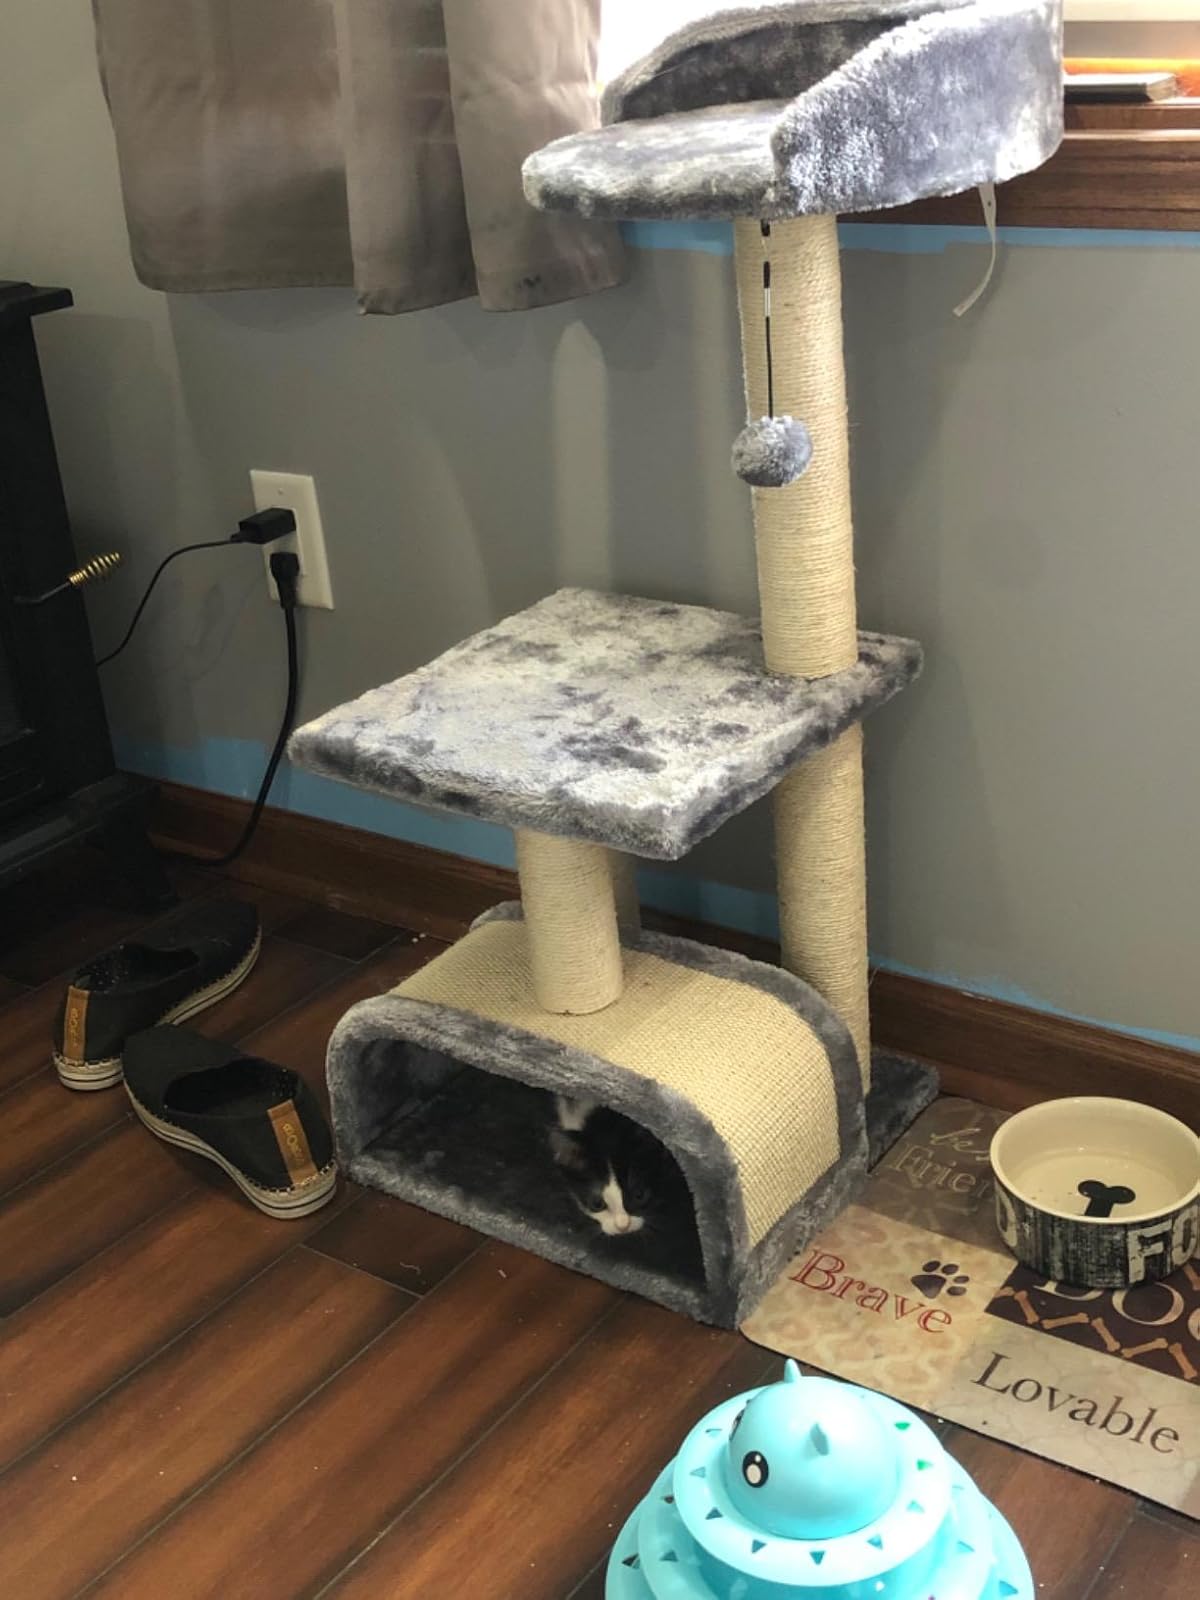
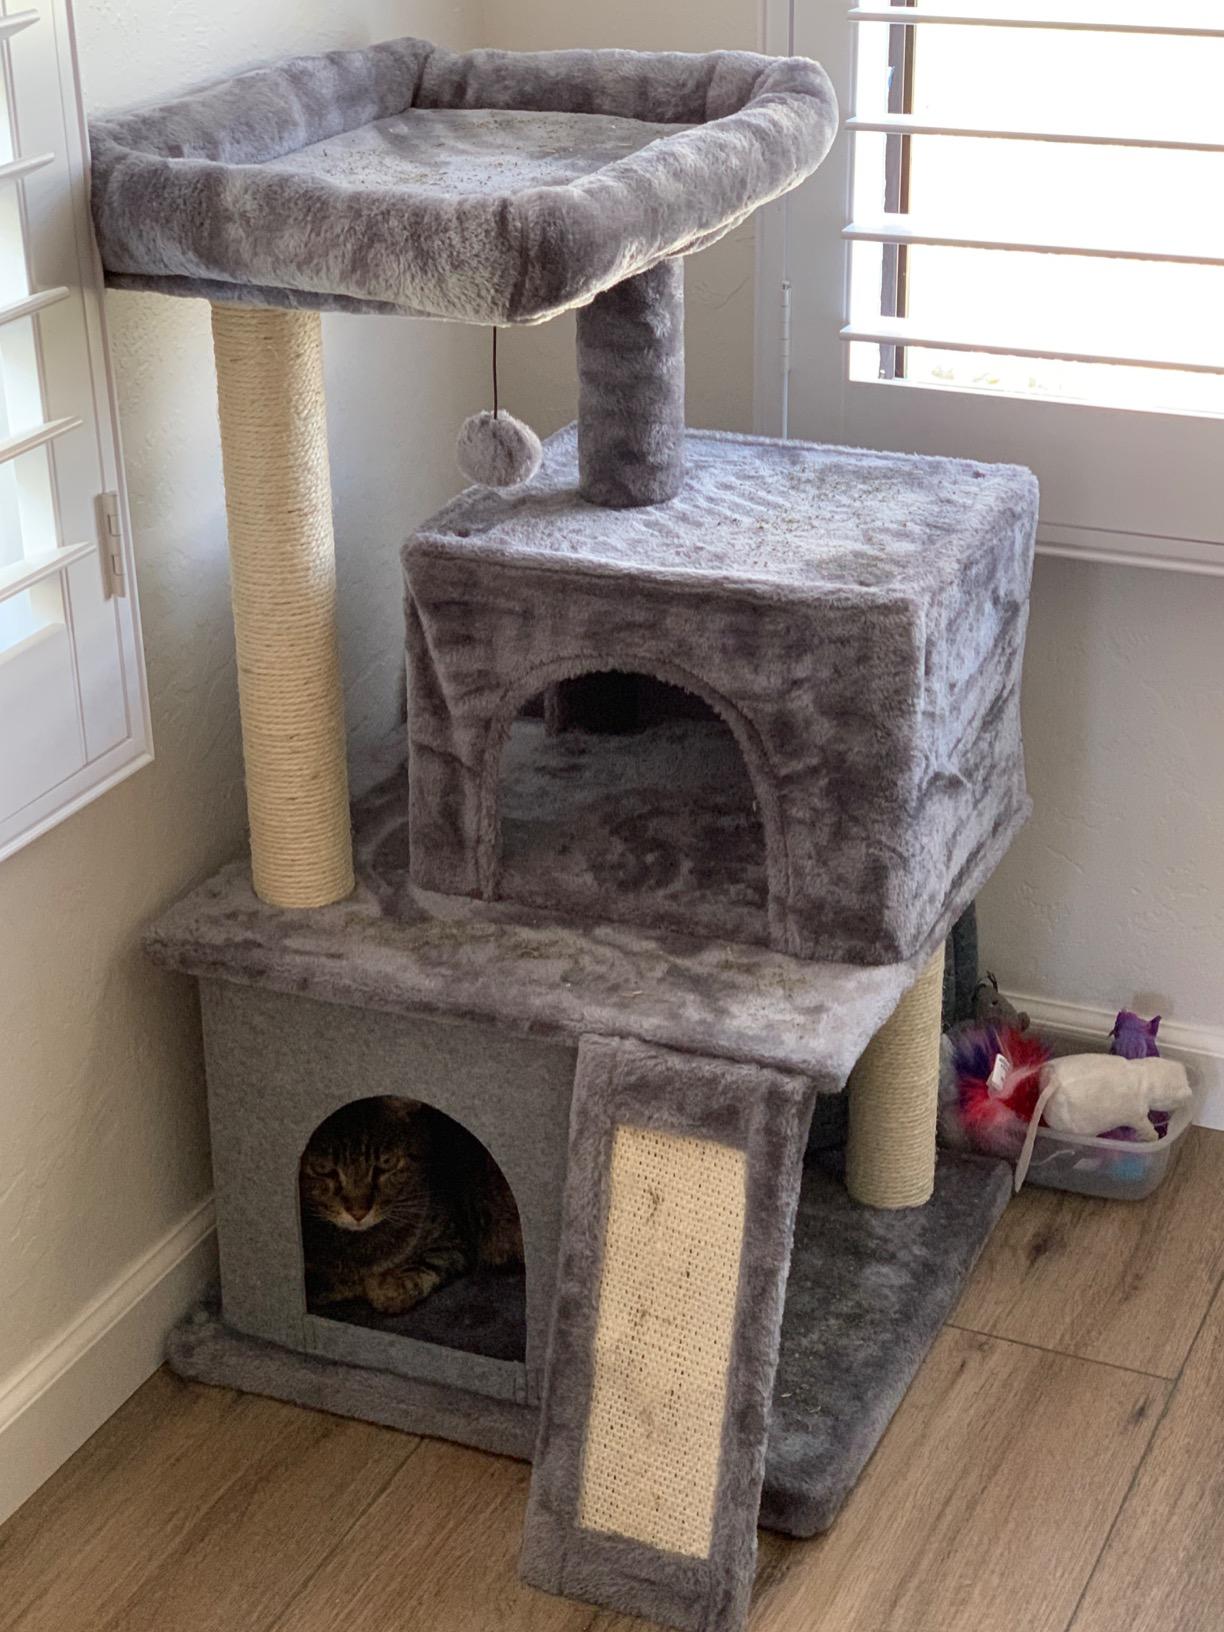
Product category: items_cat tree
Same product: no